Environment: real
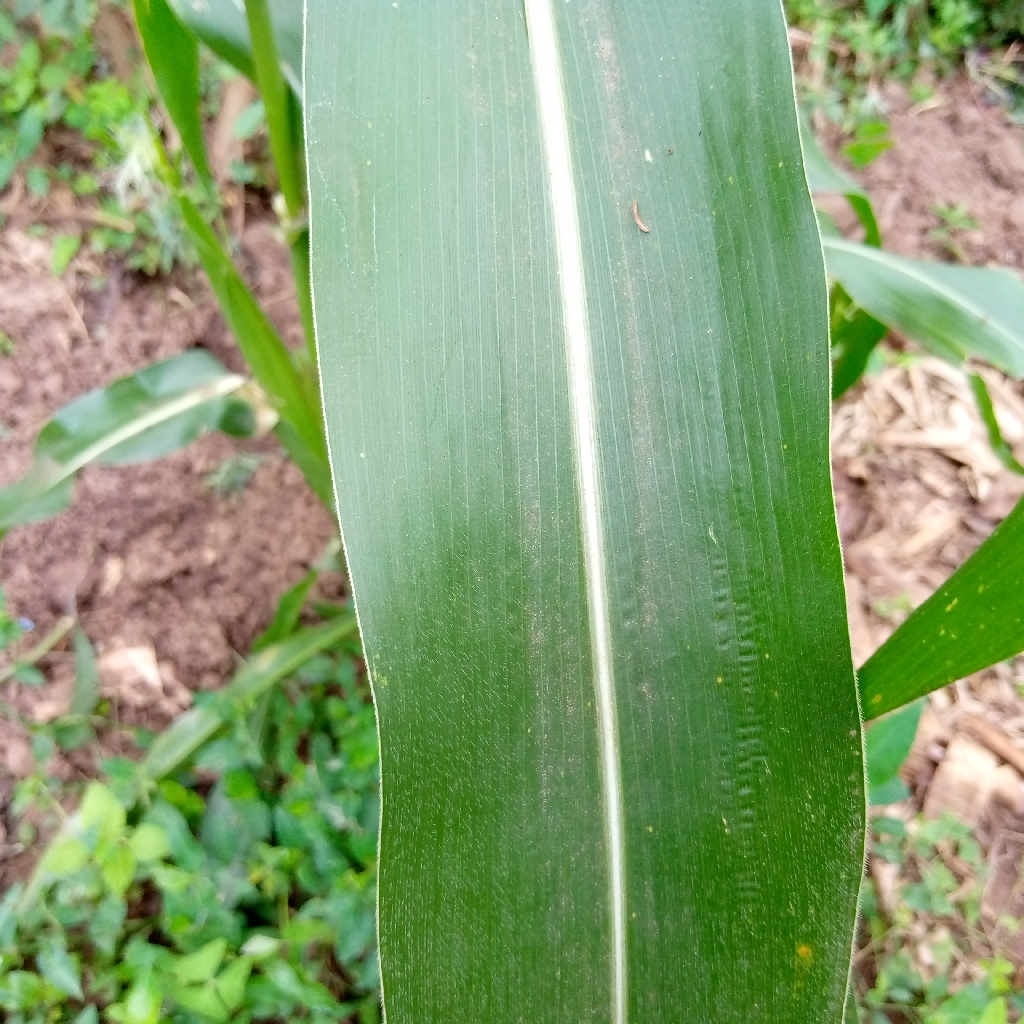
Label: healthy